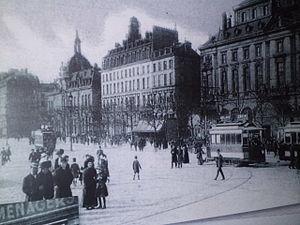
Le grand port maritime de Rouen est un établissement public dont la tutelle de l'État est exercée par la Direction générale des infrastructures, des transports et de la mer du ministère de l'Écologie, du Développement durable et de l'Énergie.